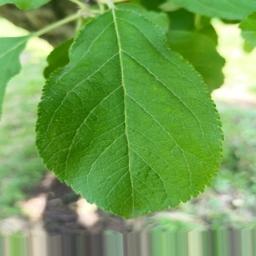
Label: Healthy